Vercingetorix

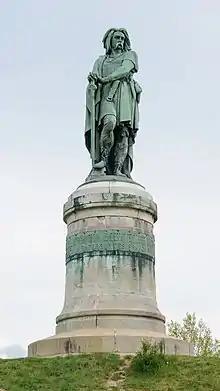
Vercingétorix Memorial in Alesia, near the village of Alise-Sainte-Reine, France

Napoleon III erected a Vercingétorix monument in 1865, created by sculptor Aimé Millet, on the supposed site of Alesia. The architect for the memorial was Eugène Viollet-le-Duc. The statue still stands. The inscription on the base, written by Viollet-le-Duc, which copied the famous statement of Julius Caesar, reads (in French):